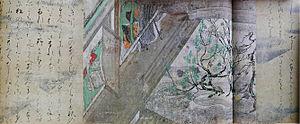
Le terme « trésor national » est utilisé au Japon depuis 1897 pour désigner les biens les plus précieux du patrimoine culturel du Japon
Le Roman enluminé de Nezame ou Conte enluminé de Nezame est un emaki datant de la fin de l’époque de Heian. Il s’agit d’une enluminure du Yoru no Nezame qui narre une romance à la cour impériale. Cette œuvre est l’un des plus anciens emaki conservés de nos jours, ainsi qu’un des rares exemples existants du style de peinture onna-e à l’époque de Heian. Elle figure parmi les trésors nationaux du Japon qui consacre les biens les plus inestimables du patrimoine culturel du pays.